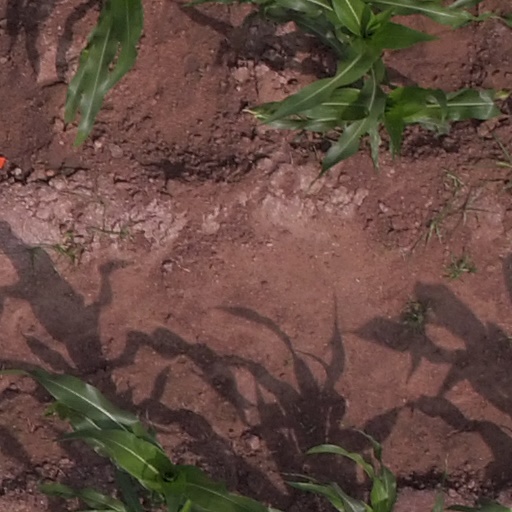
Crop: maize; corn